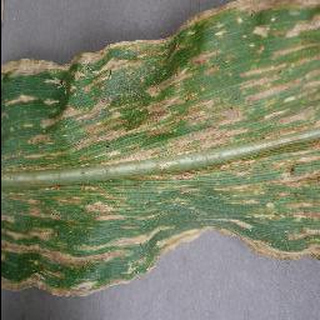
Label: corn_cercospora_leaf_spot